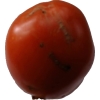
Label: tomato